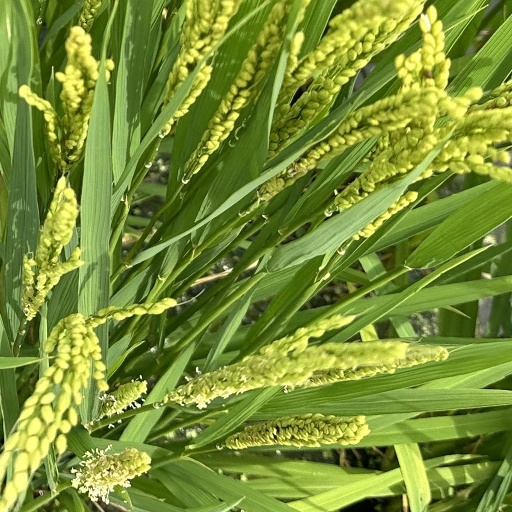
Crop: rice